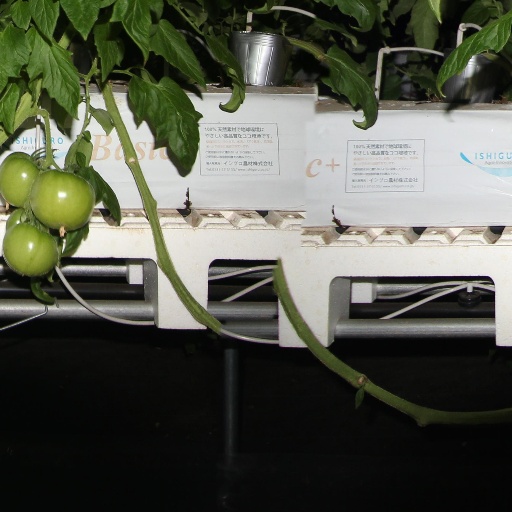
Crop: tomato